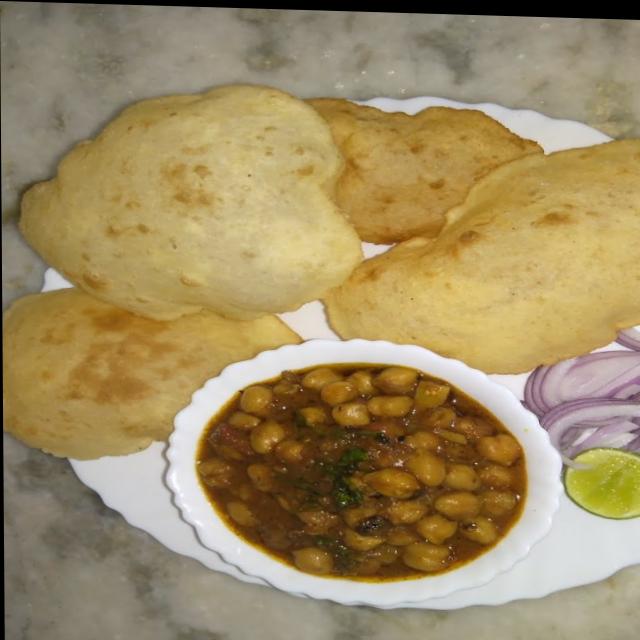
Dish: chole_bhature